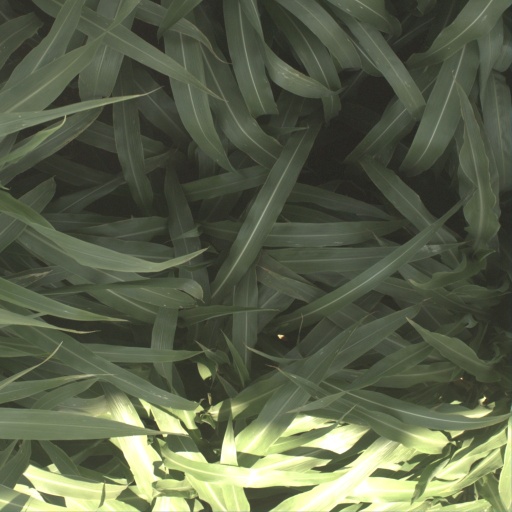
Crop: sorghum